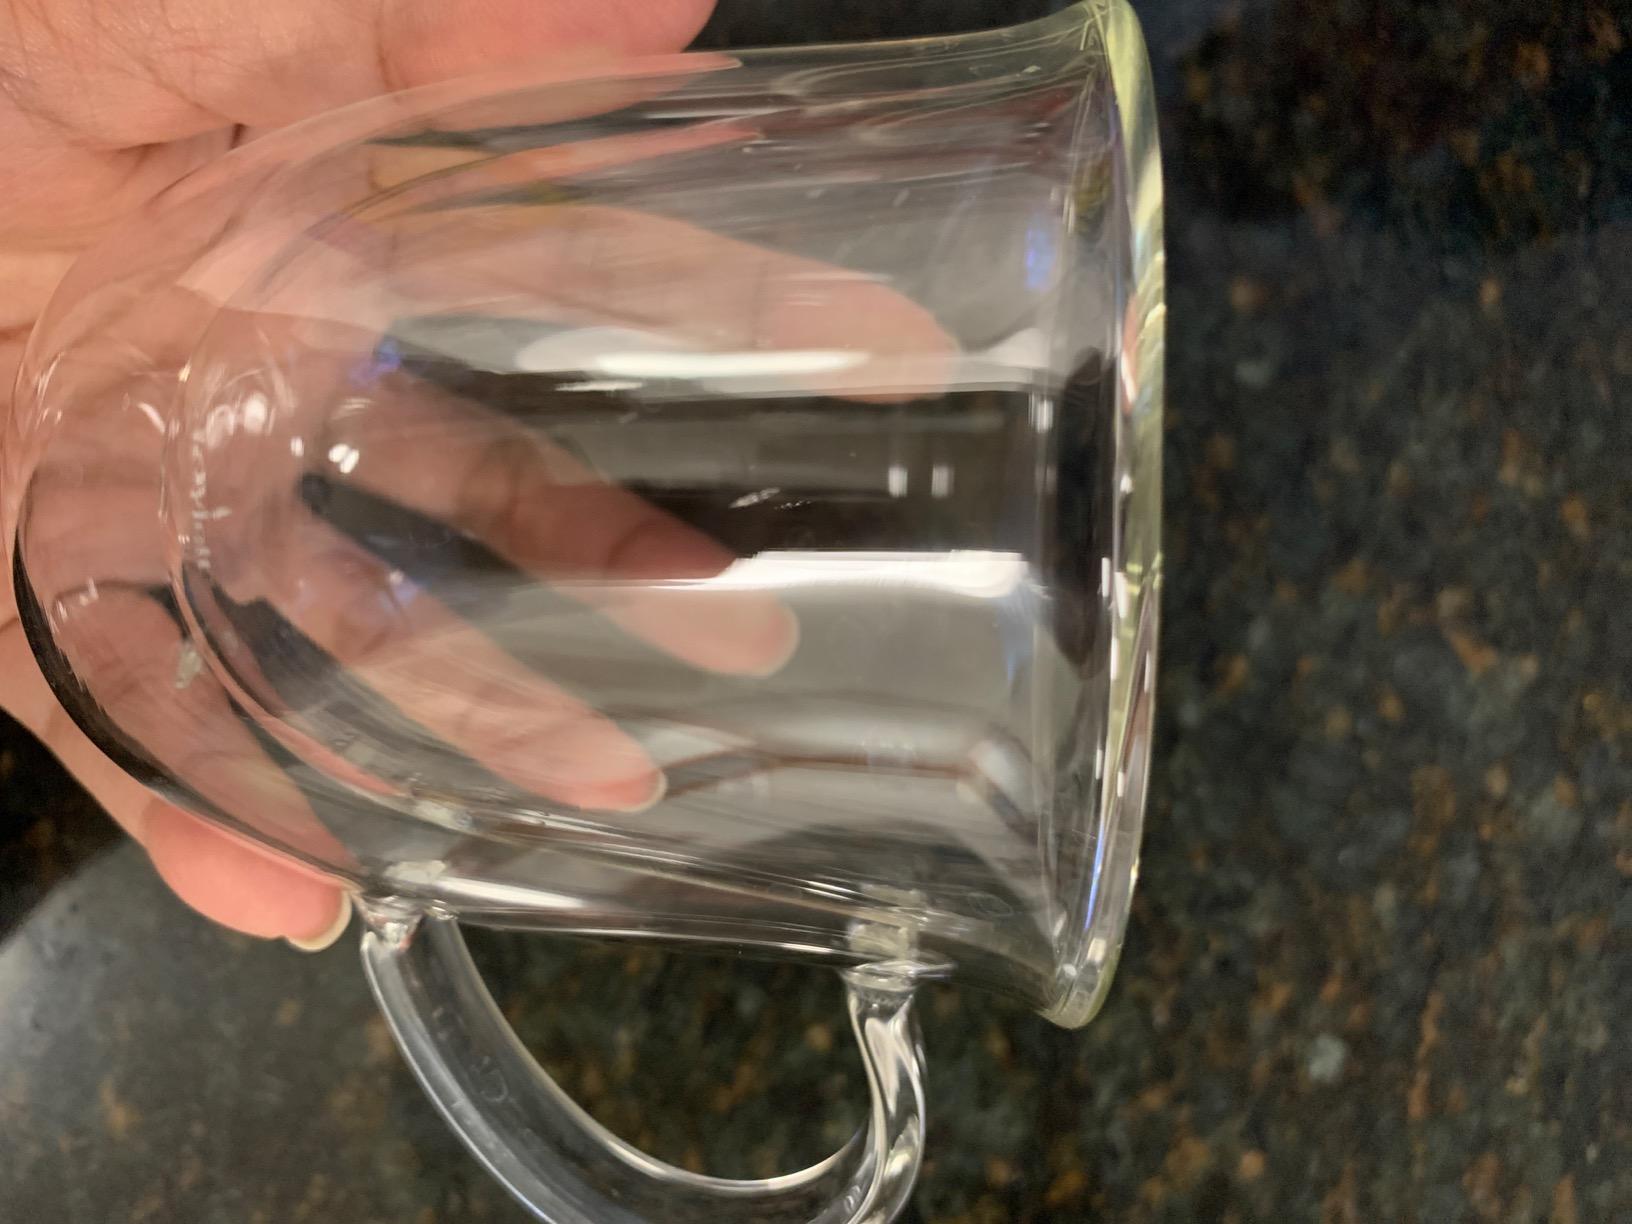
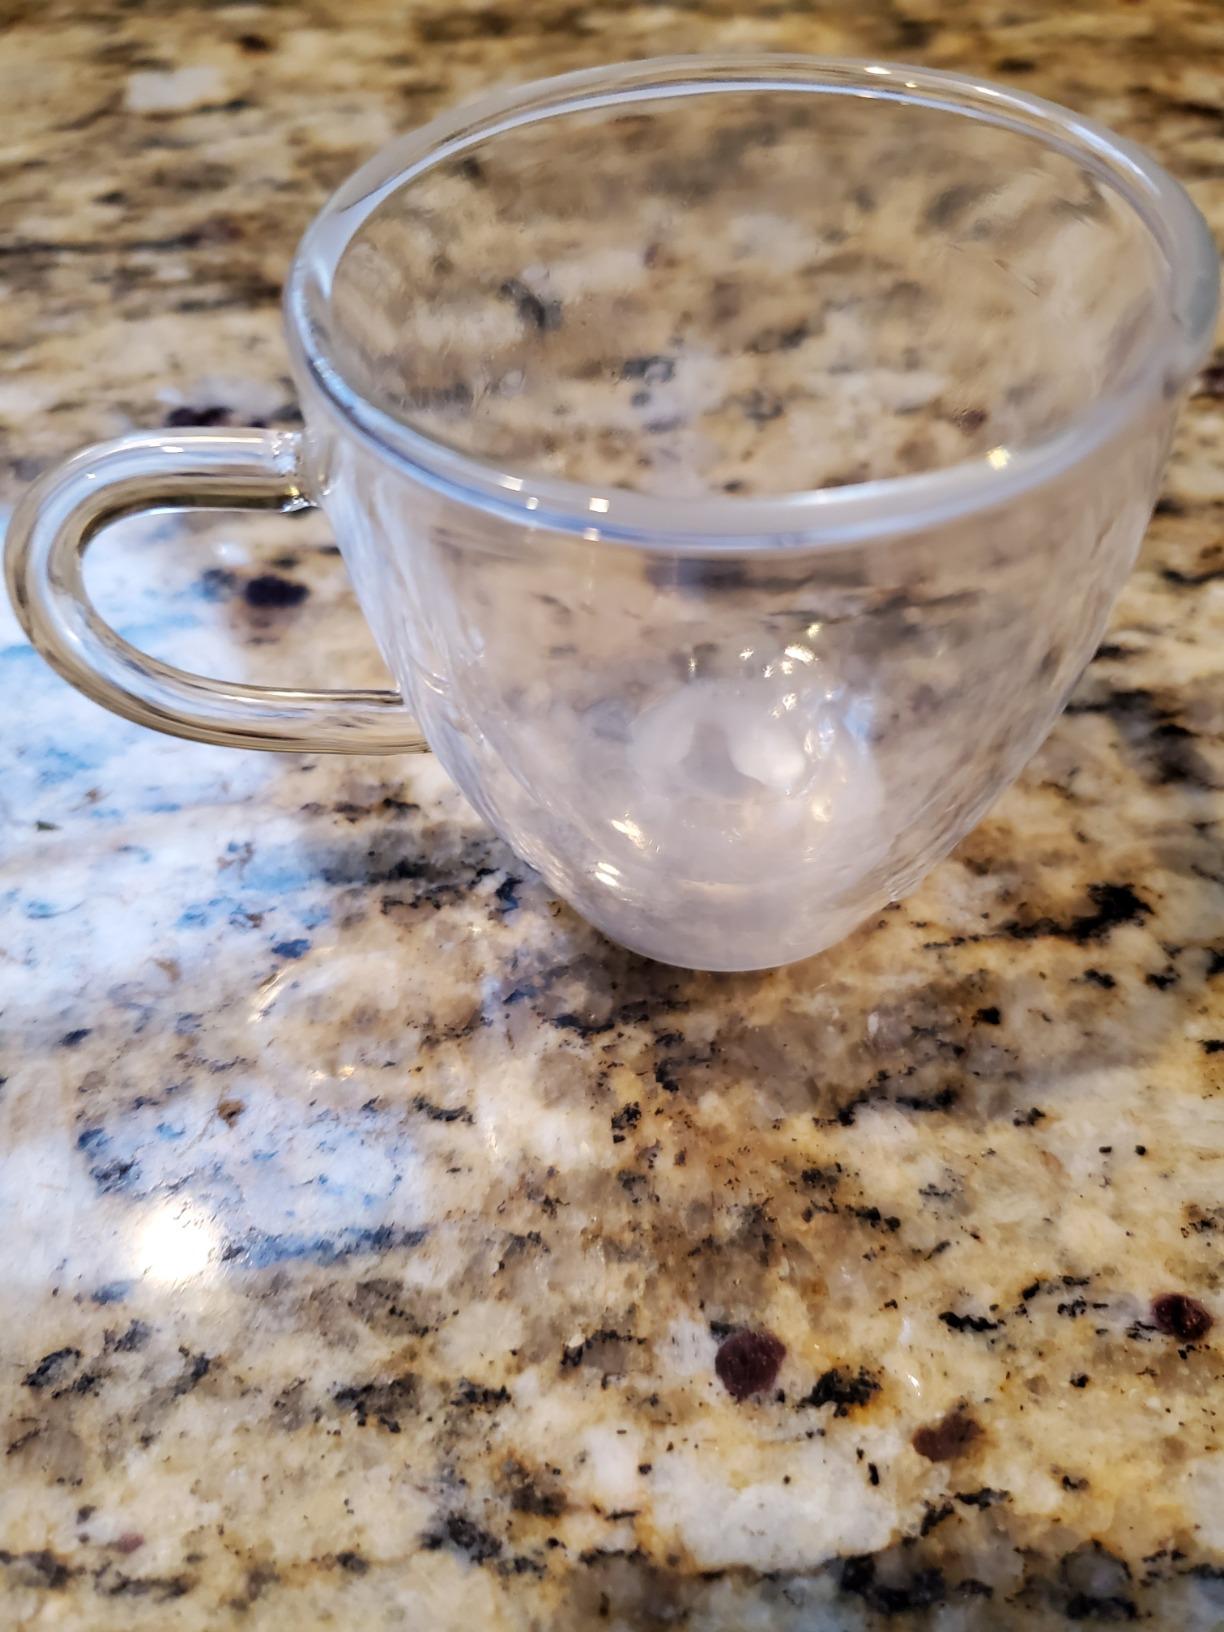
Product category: items_mug
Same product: no